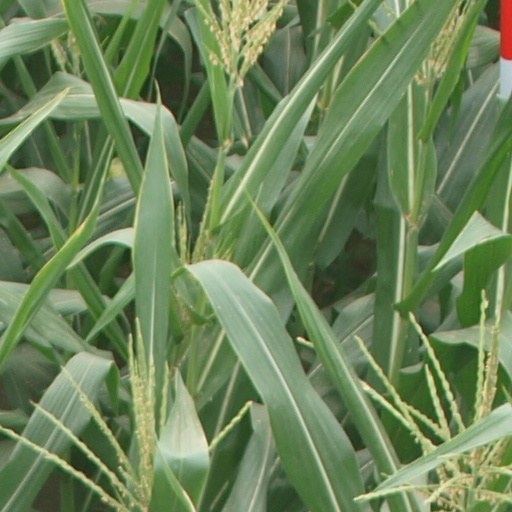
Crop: maize; corn